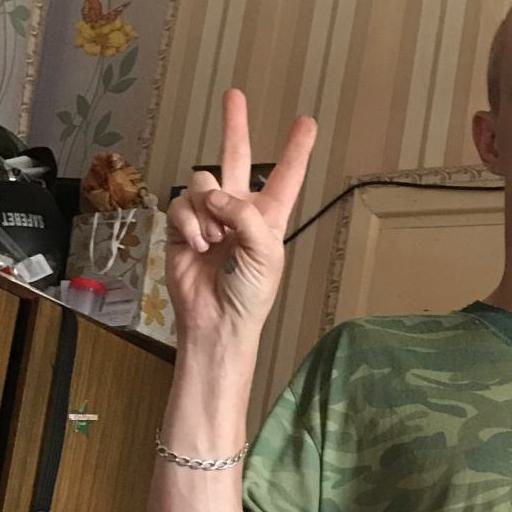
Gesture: peace